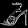
Label: Sandal